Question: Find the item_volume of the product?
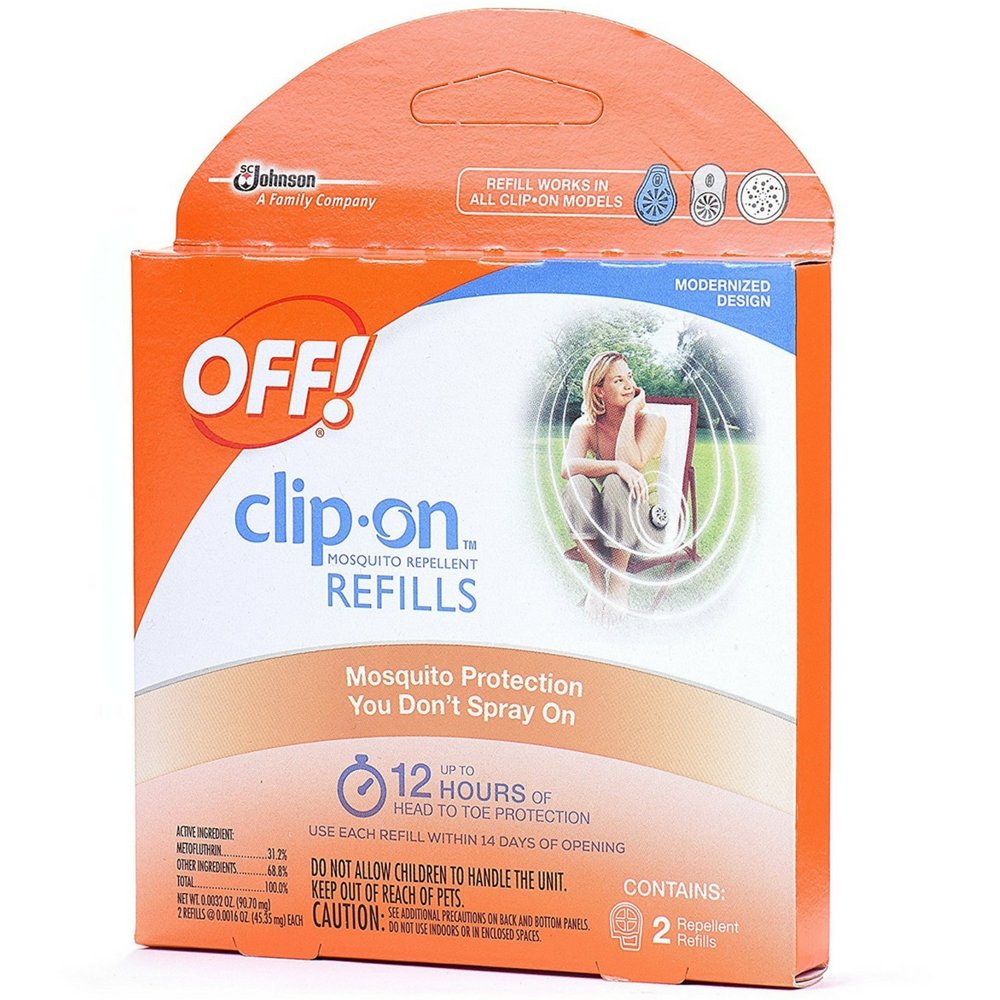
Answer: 0.0032 ounce